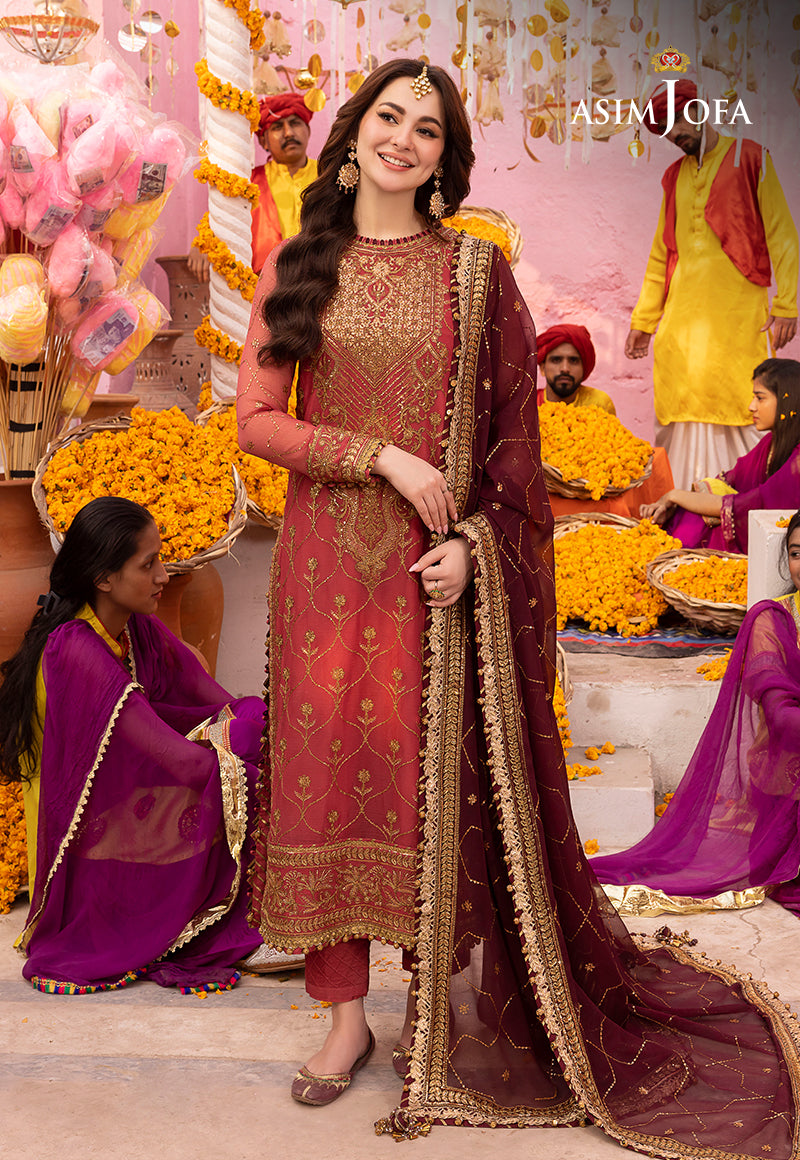
maroon embroidered salwar suit